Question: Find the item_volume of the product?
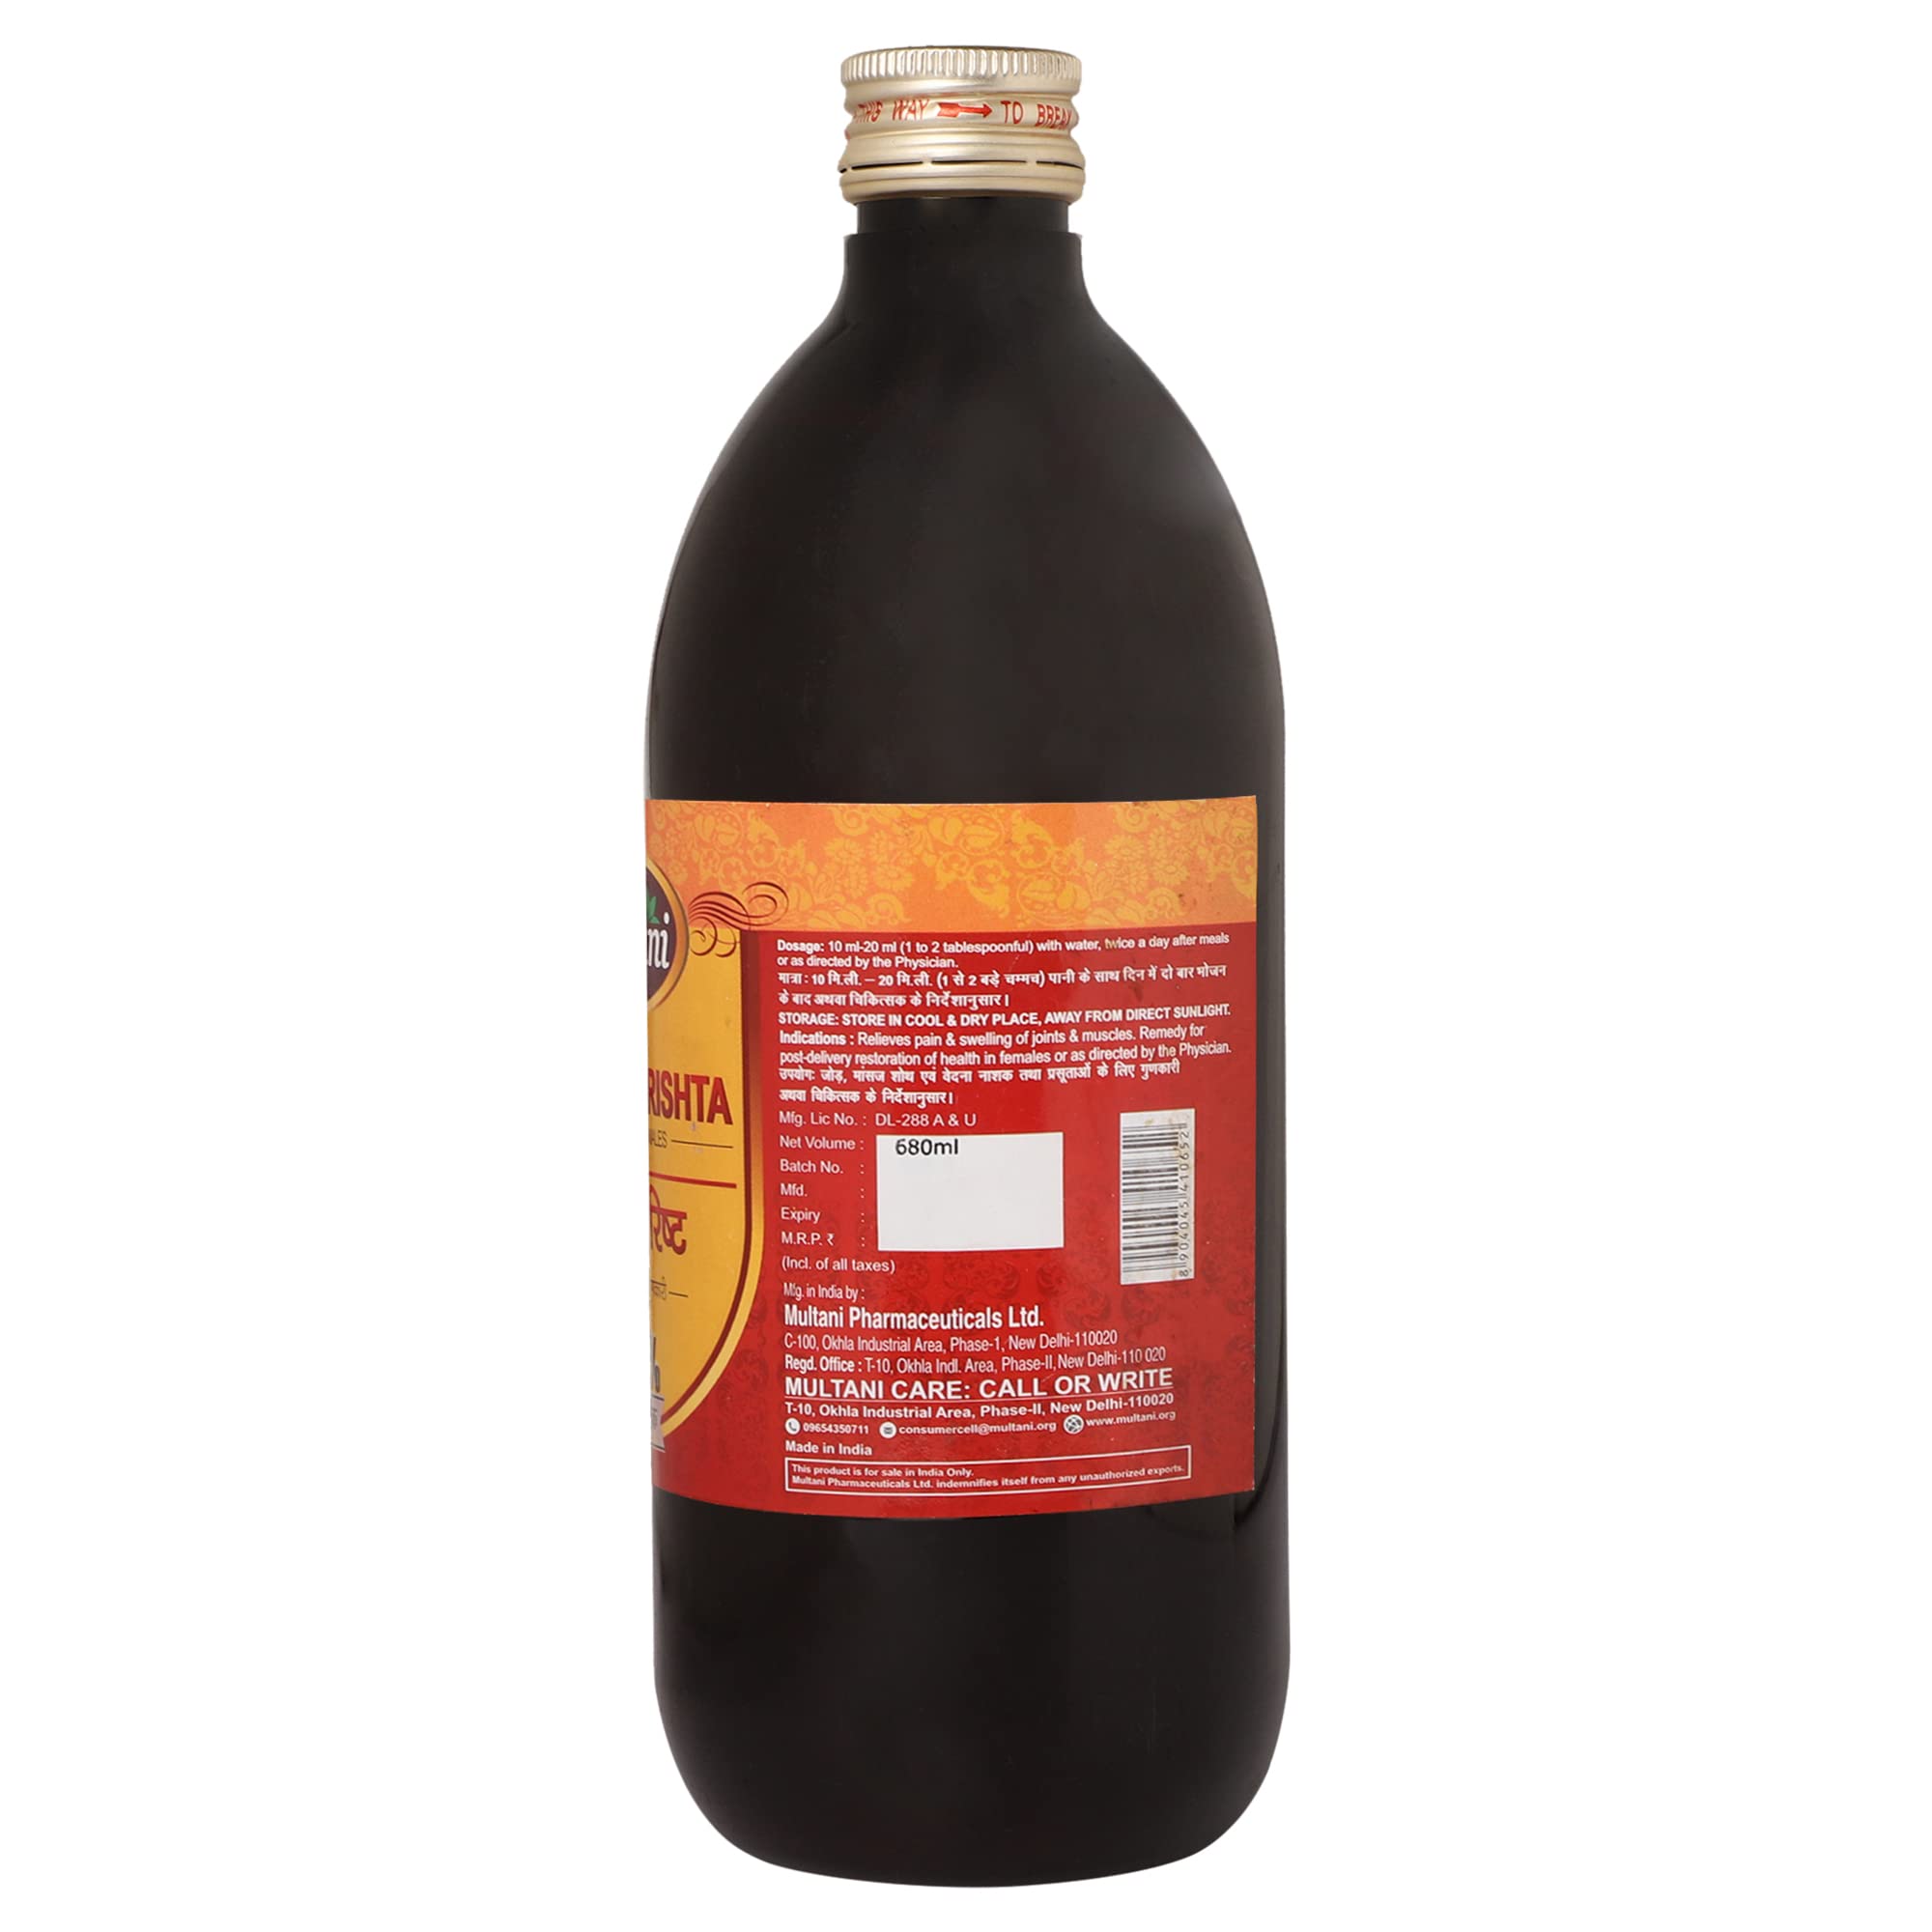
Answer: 680.0 millilitre